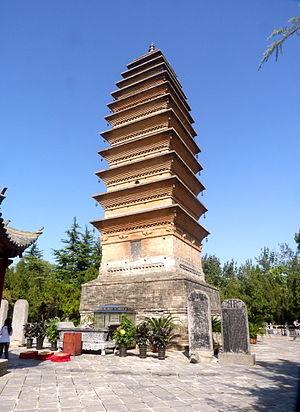
Luoyang, ou Loyang est une ville-préfecture de la province du Henan en Chine. On y parle le dialecte de Luoyang du mandarin zhongyuan. Située sur le Fleuve Jaune, c'est l'une des quatre capitales historiques de la Chine.